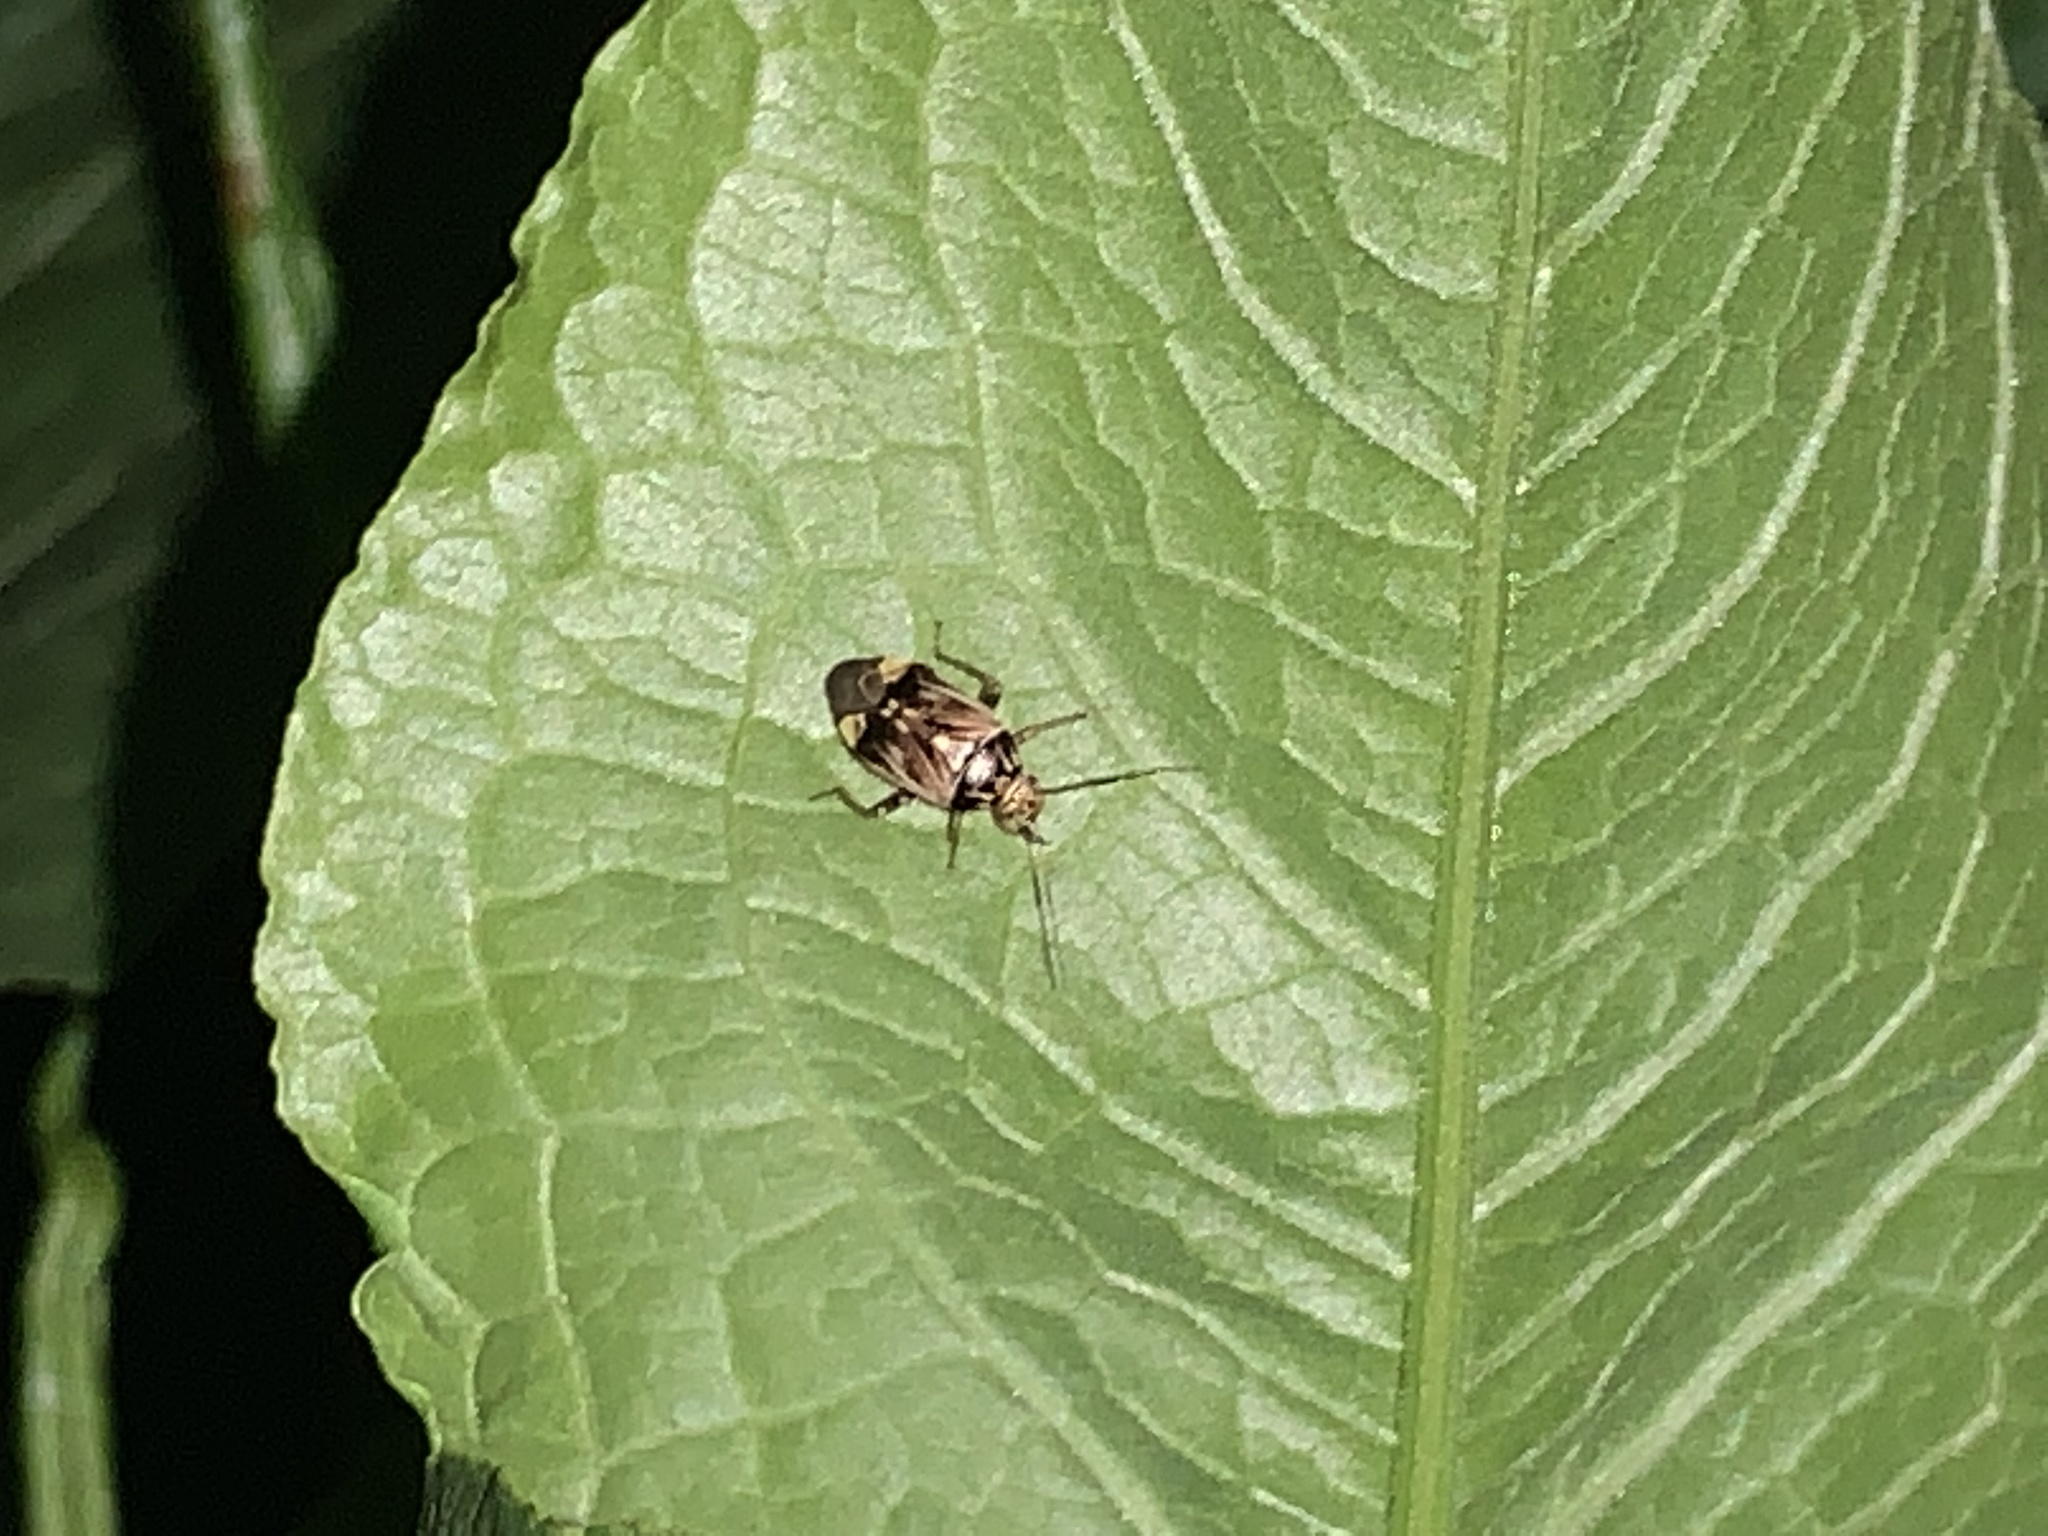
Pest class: lygus_bug